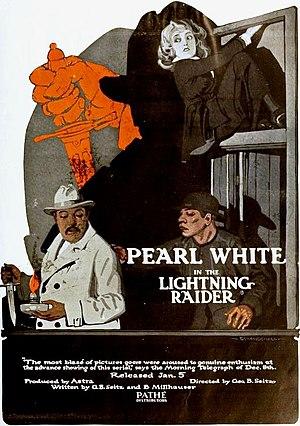
The Lightning Raider est un film américain de serial réalisé par George B. Seitz, sorti en 1919. Ce film marque les débuts au cinéma de Boris Karloff.